Yutyrannus

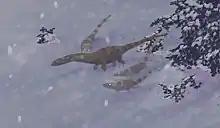
Illustration showing a pack of "Yutyrannus" hunting "Dongbeititan"

The knowledge of specimens representing various different ages has allowed paleontologists to determine the ontogeny, or change during growth, of this species. During growth the lower legs, feet, ilia and forelimbs became relatively smaller. The skull, on the other hand, grew more robust and deeper.